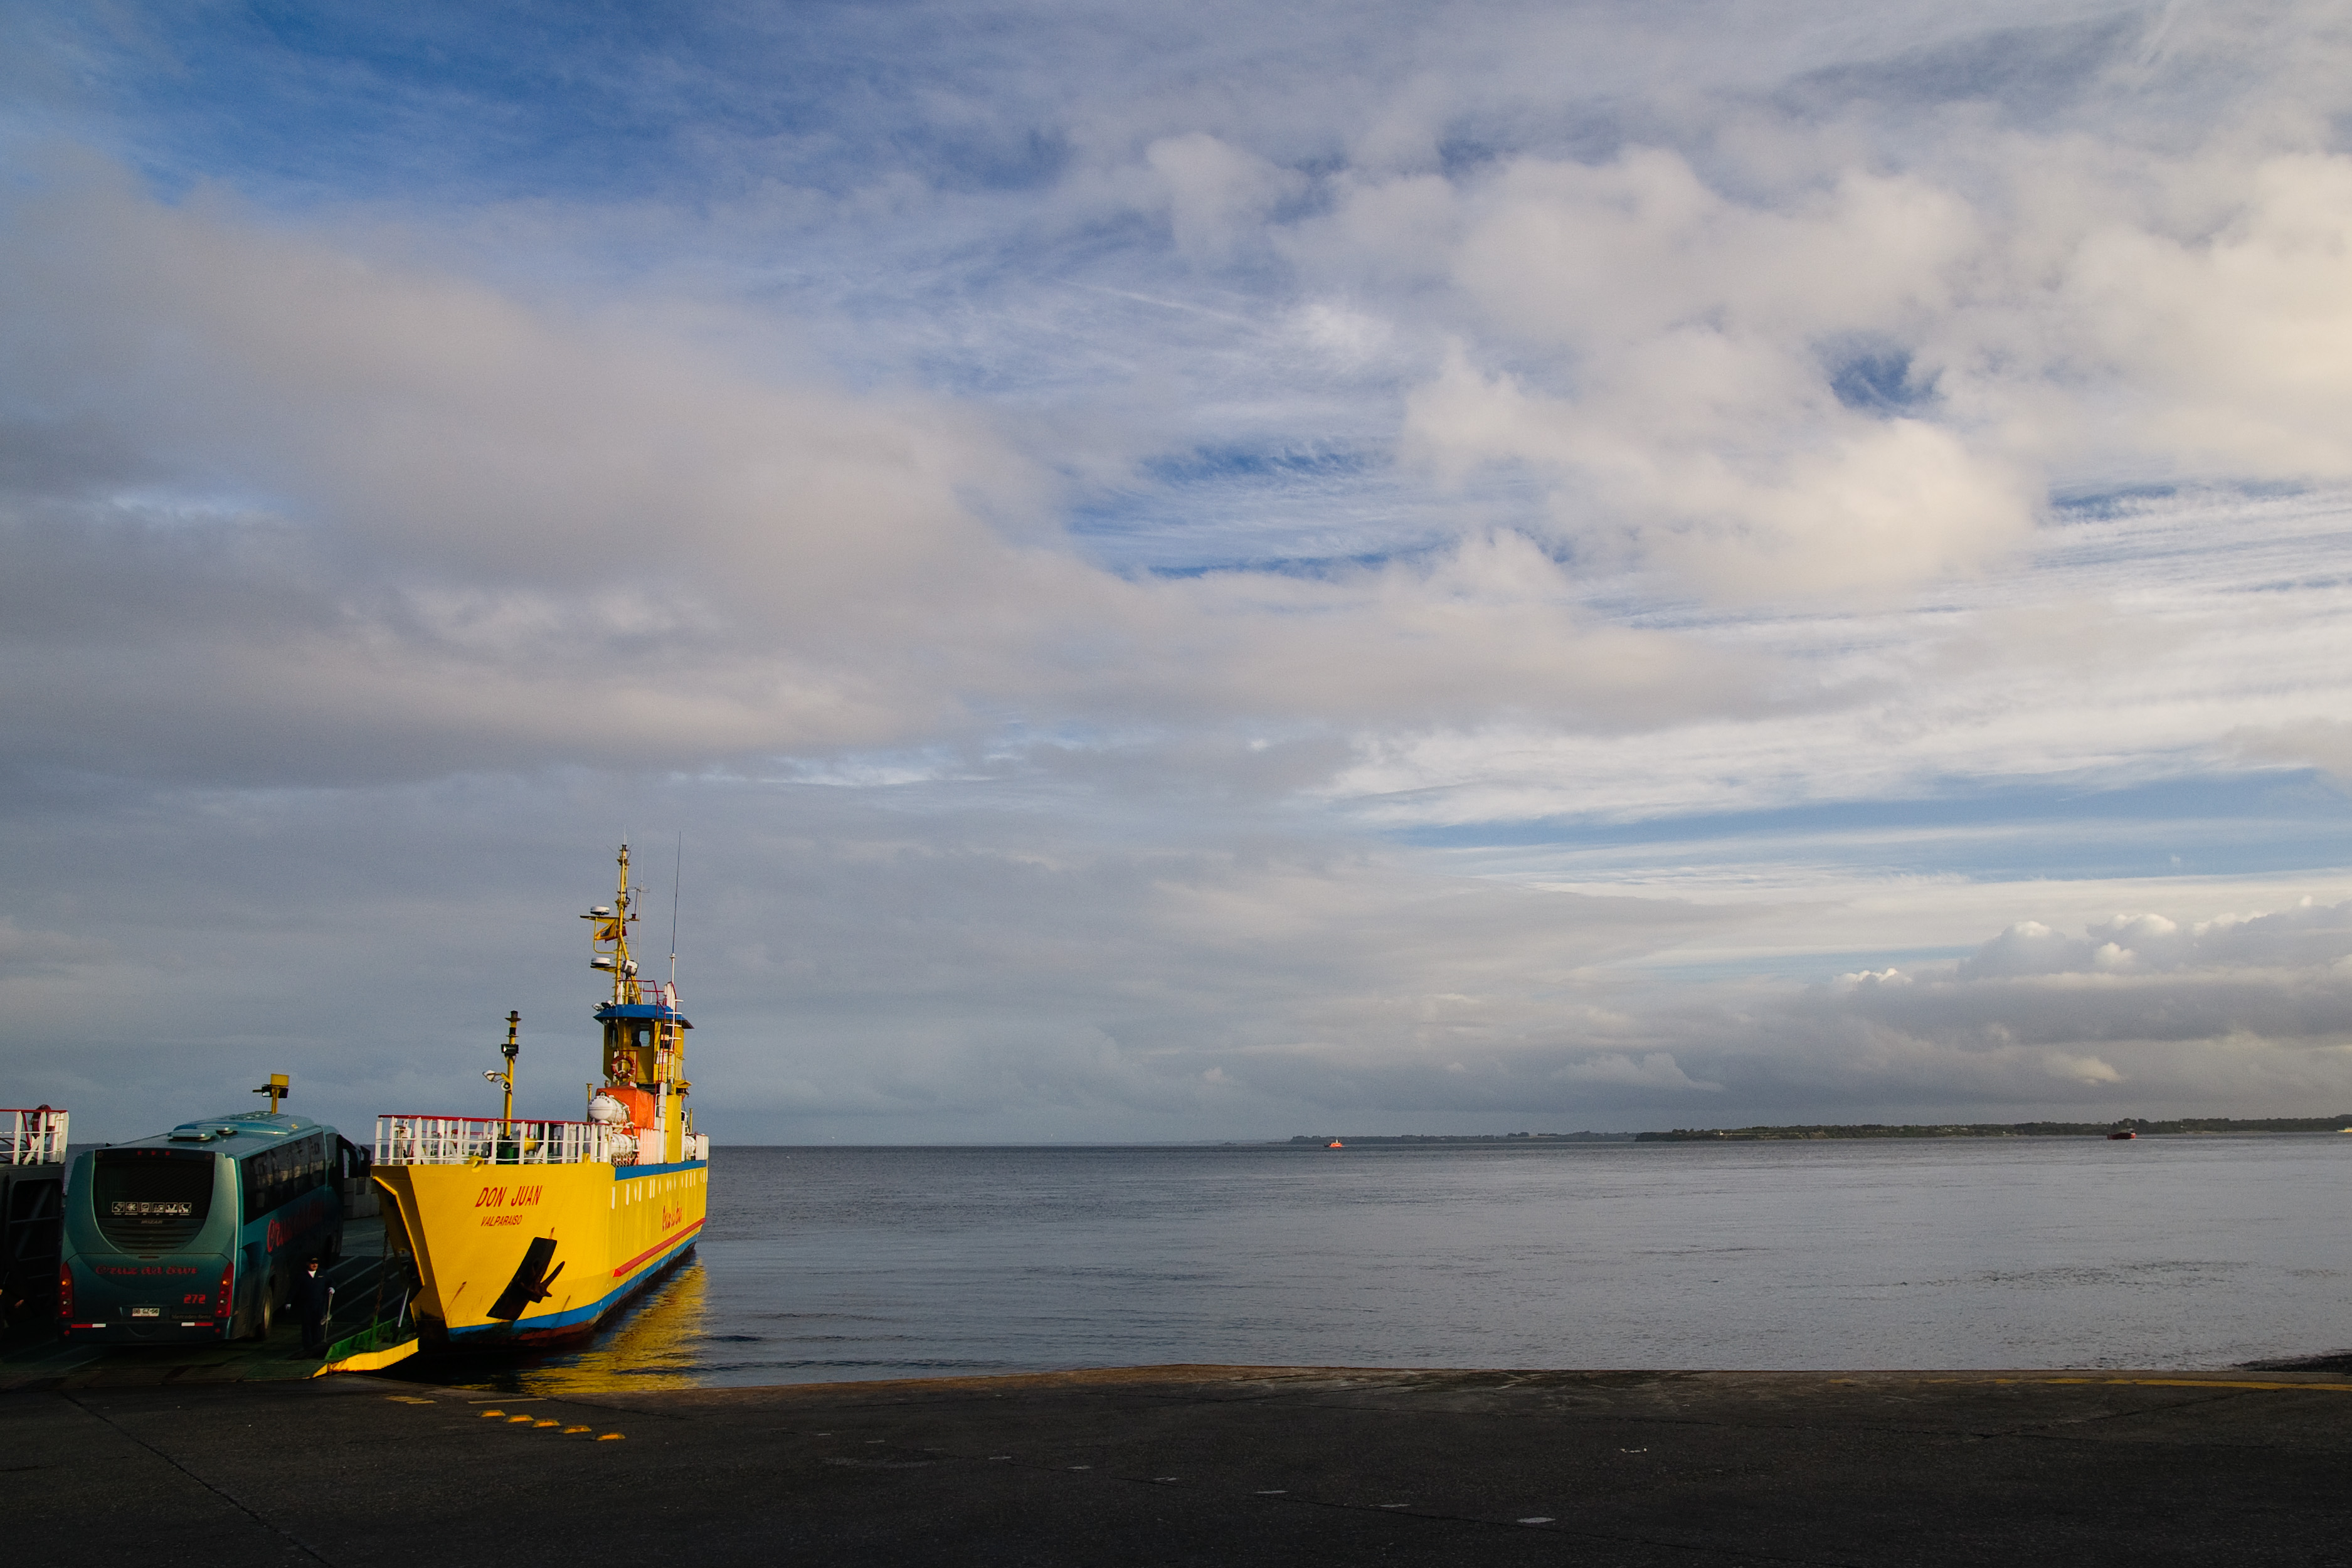
sea, coast, ocean, horizon, cloud, sky, boat, shore, wave, ship, vehicle, bay, nikon, chile, ferry, watercraft, d300, chiloe